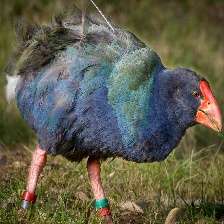
Species: TAKAHE
Scientific name: PORPHYRIO HOCHSTETTERI
ImageNet parent category: european_gallinule